Culture of Halifax, Nova Scotia

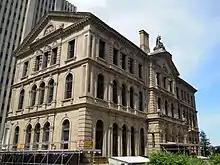
Art Gallery of Nova Scotia

Halifax is a centre for the visual arts, being home to a celebrated school for art and design as well as more than 30 art galleries.